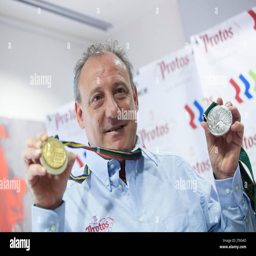
olympic athlete poses during a press conference for the 25th anniversary of his golden medal